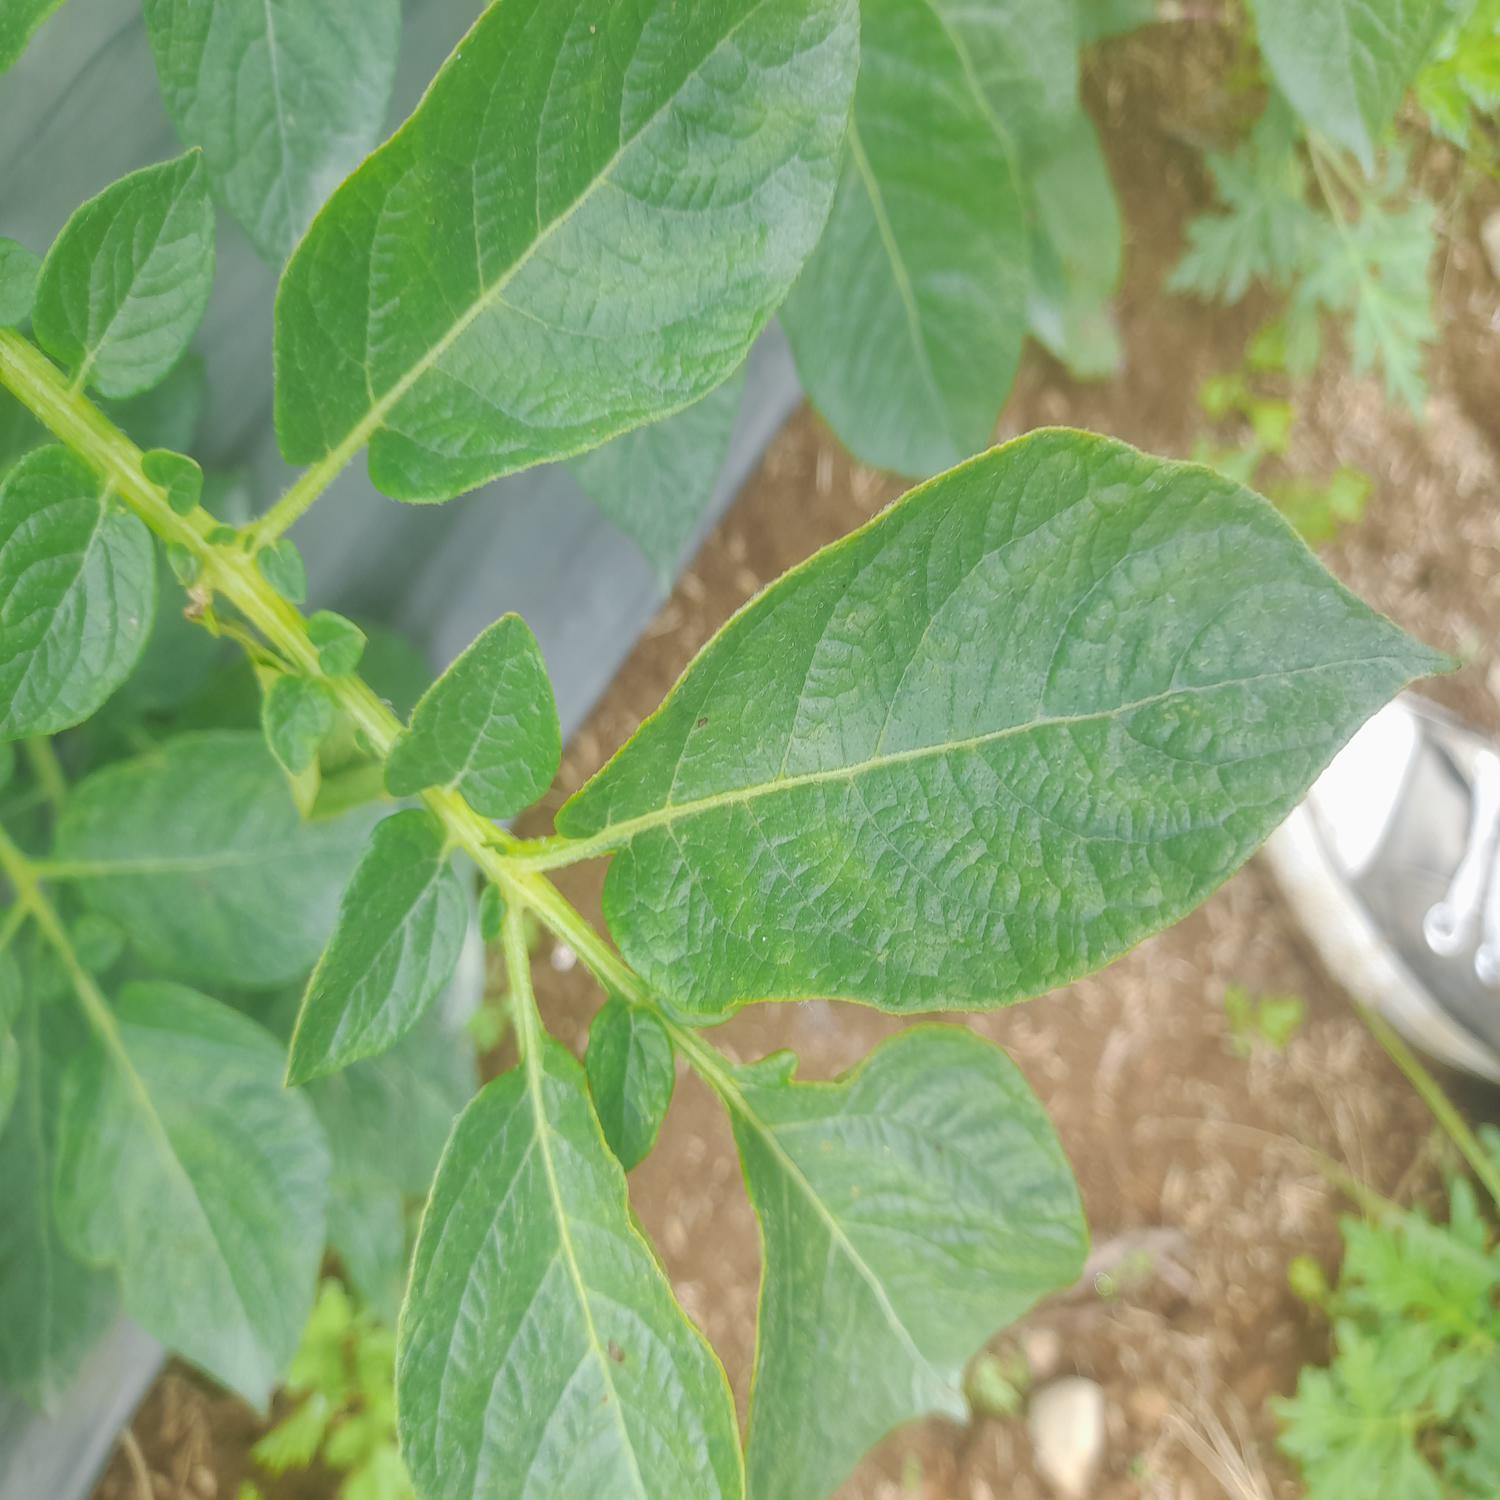
Label: Virus